Prometheus (2012 film)

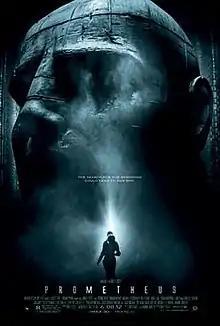
Theatrical release poster

Prometheus is a 2012 science fiction horror film directed by Ridley Scott and written by Jon Spaihts and Damon Lindelof. It is the fifth installment of the "Alien" film series and features an ensemble cast including Noomi Rapace, Michael Fassbender, Guy Pearce, Idris Elba, Logan Marshall-Green, and Charlize Theron. Set in the late 21st century, the film centers on the crew of the spaceship "Prometheus" as it follows a star map discovered among the artifacts of several ancient Earth cultures. Seeking the origins of humanity, the crew arrives on a distant world and discovers a threat that could cause human extinction.